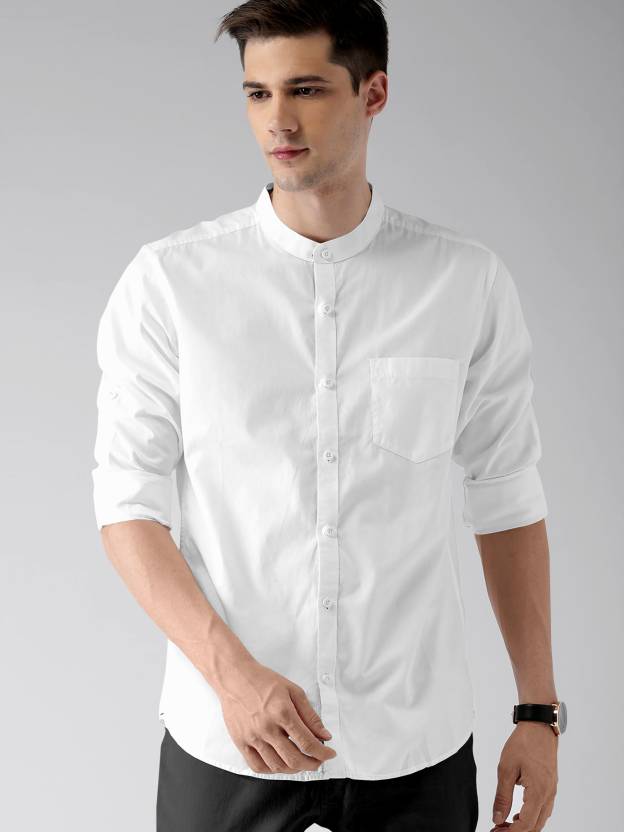
Product: Men Regular Fit Solid Mandarin Collar Casual Shirt
Price: ₹354
Colors: White
Pattern: Solid
Description: Enhance your look by wearing this trendy shirt. Team it with a pair of Sharp Looking Chinos and Tassel Loafers for a Dapper Look
Other details: shirt for men look